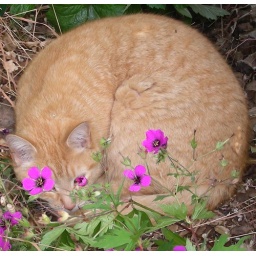
here again, the cat with the flowers in his eyes